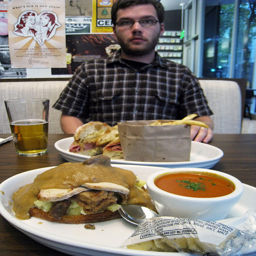
A man standing in a kitchen in front of a plate filled with food.
A guy sitting at a dining table with plates of food in front of him.
We are looking across a table of food at a young man.
Food prepared and our on a plate at a restaurant.
Man with food and beer posing for a picture.